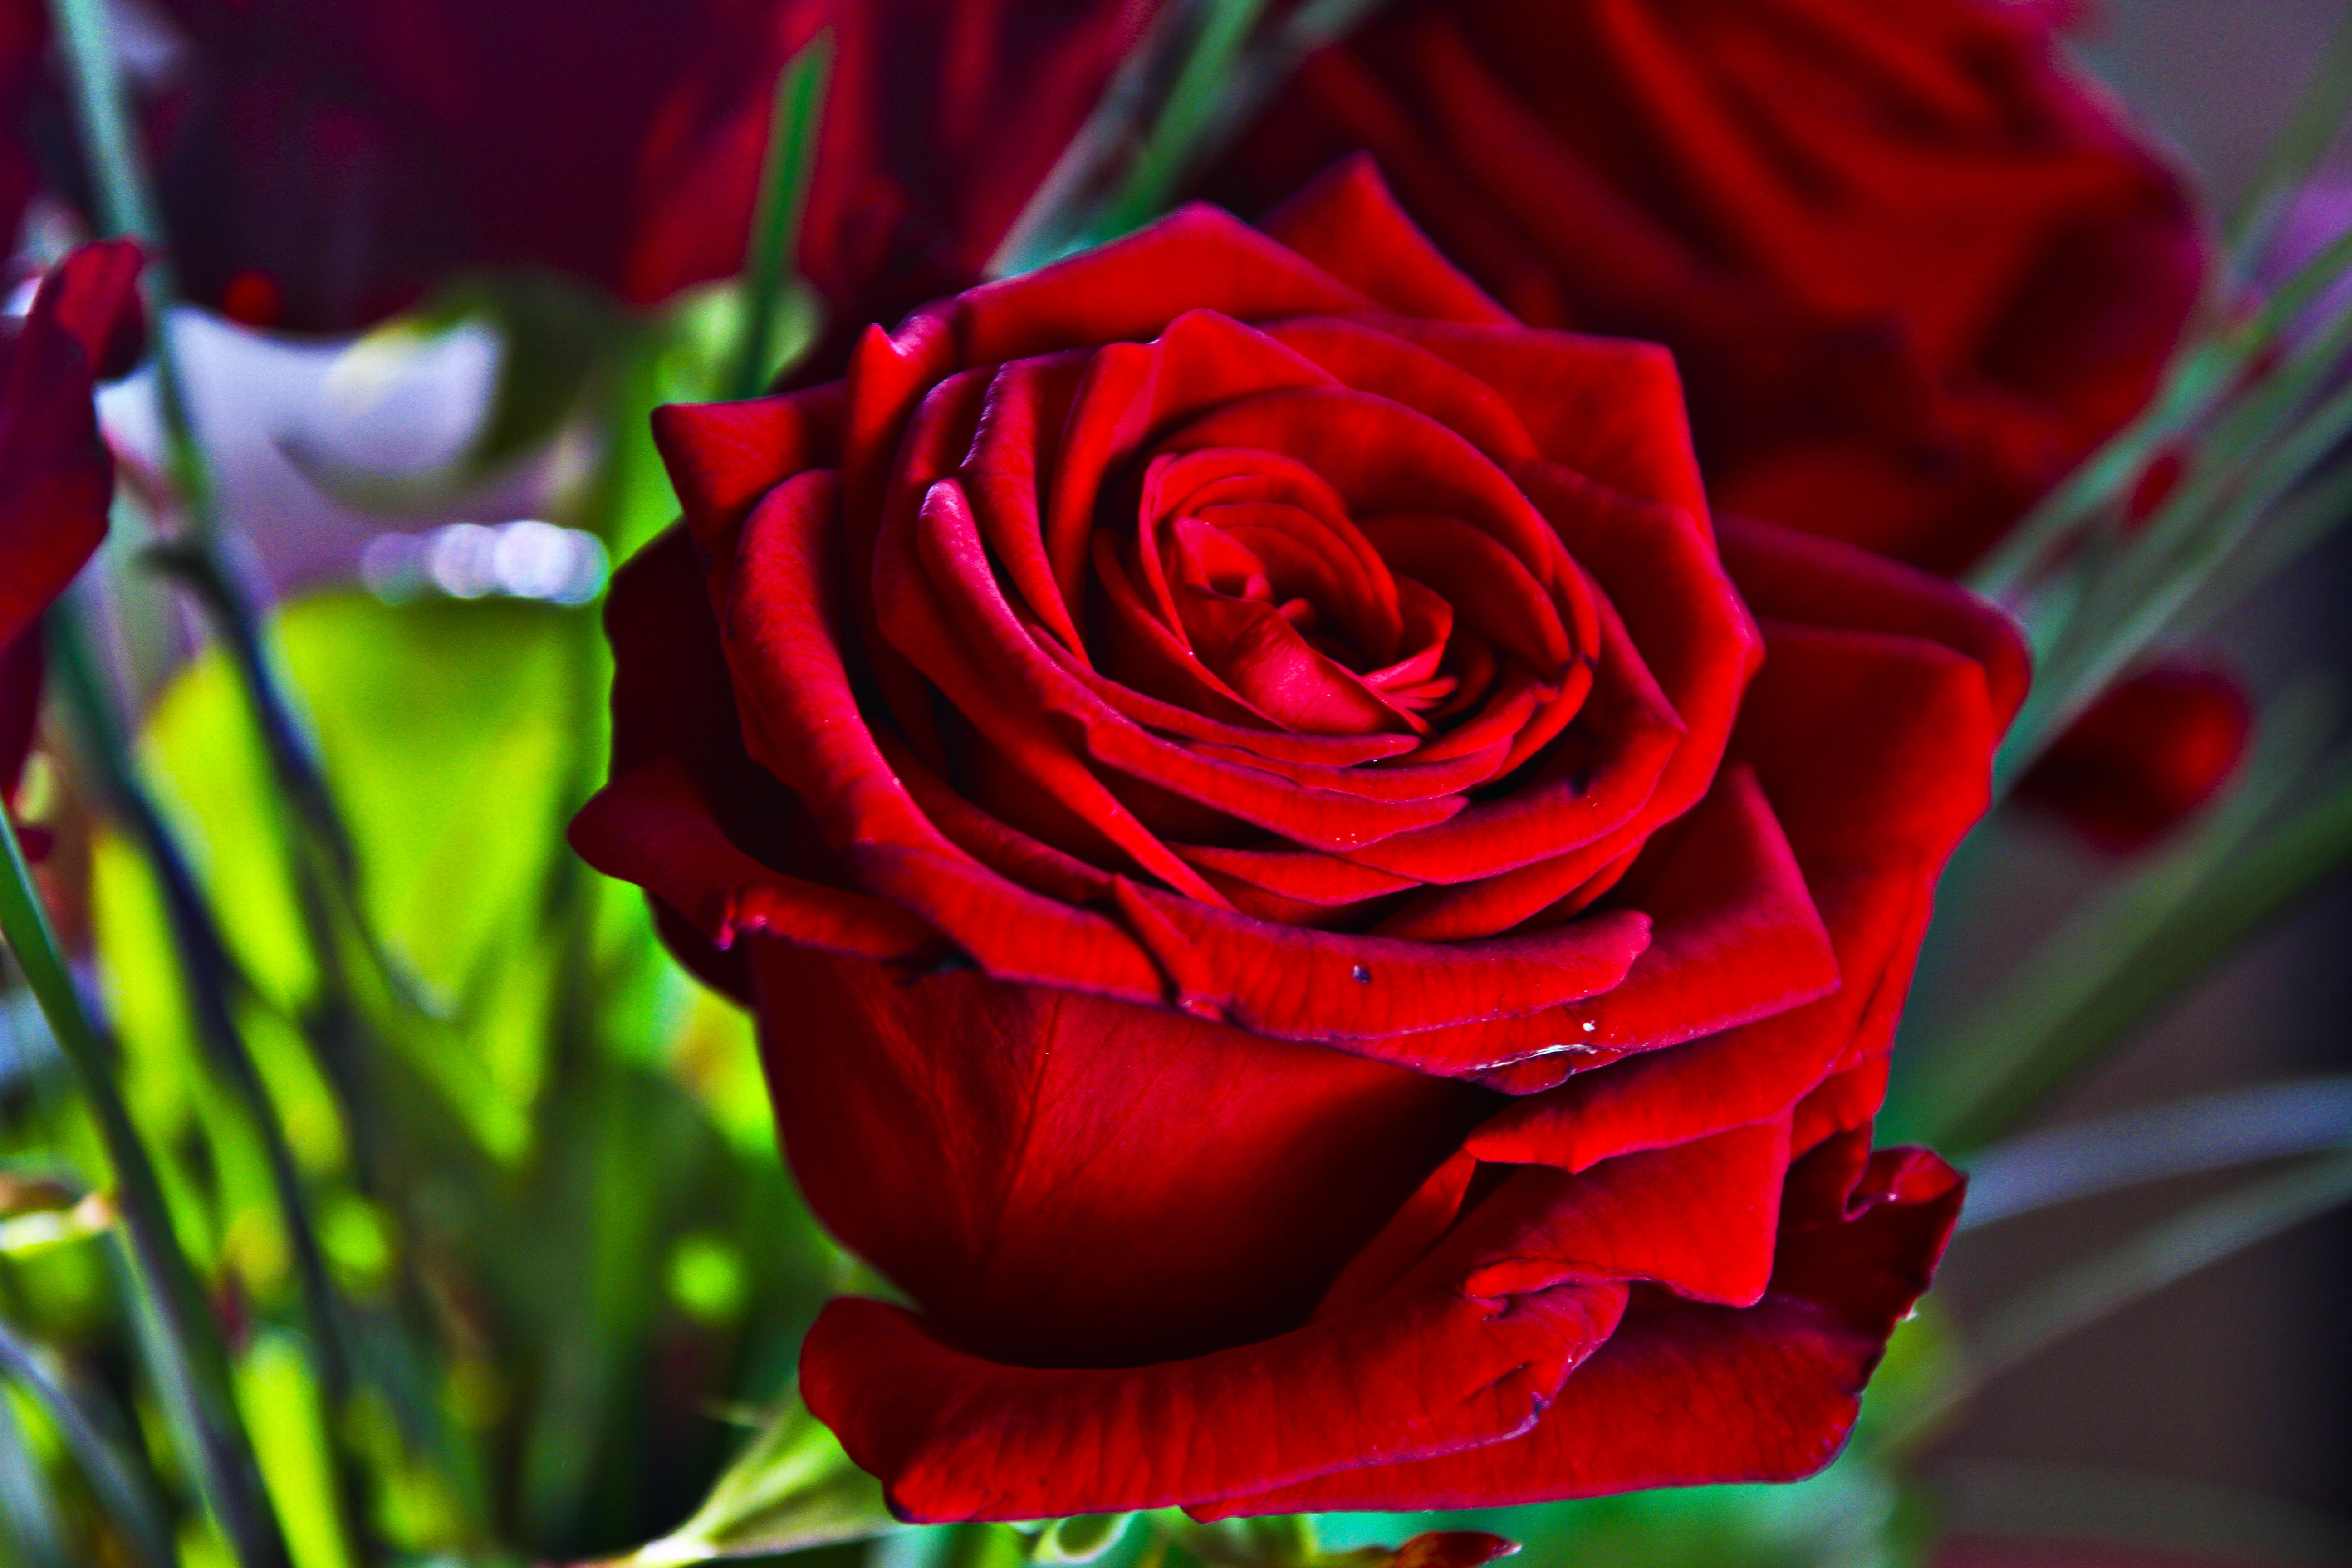
blossom, plant, flower, petal, bloom, rose, red, pink, flora, red rose, close up, mirroring, macro photography, rose blooms, flowering plant, garden roses, rose family, plant stem, land plant